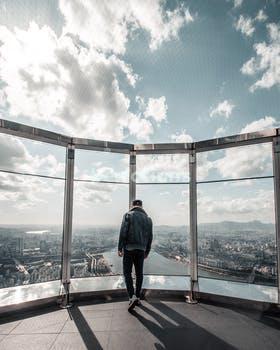
Label: Watermark